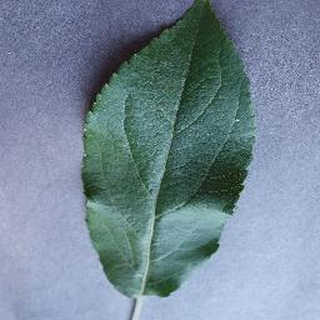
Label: healthy_apple